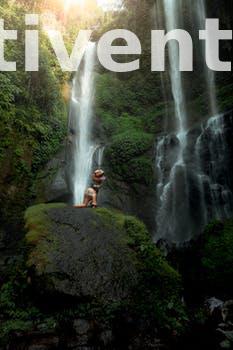
Label: Watermark